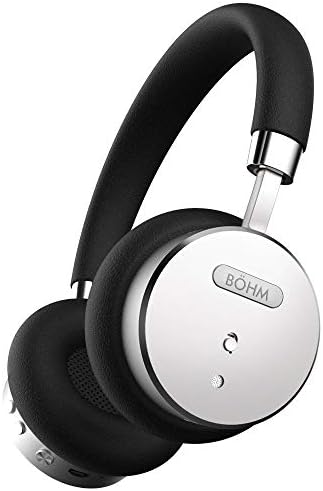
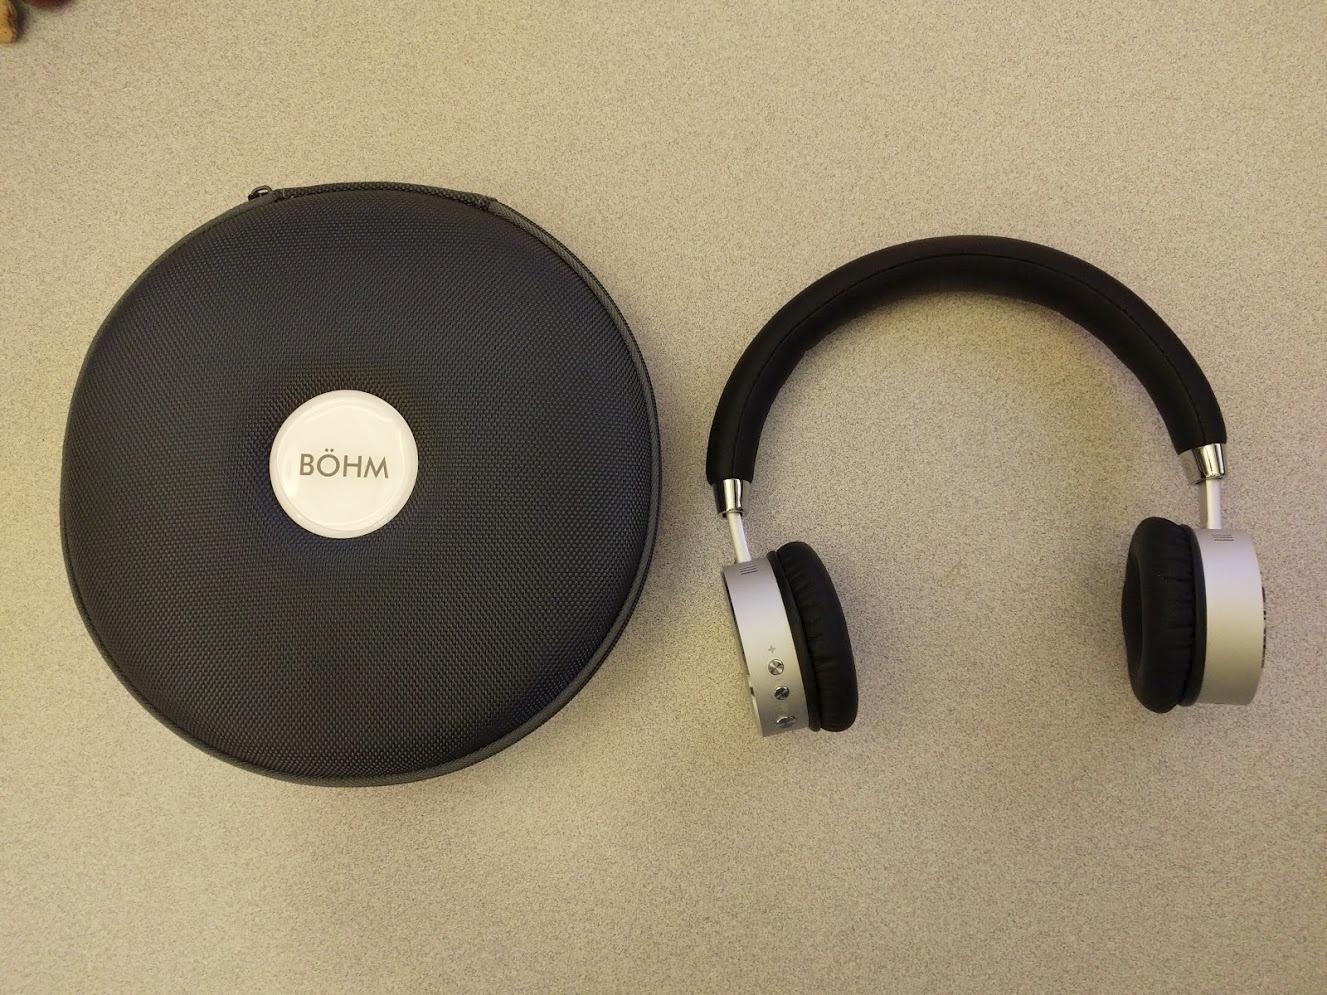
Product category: headphones
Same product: yes